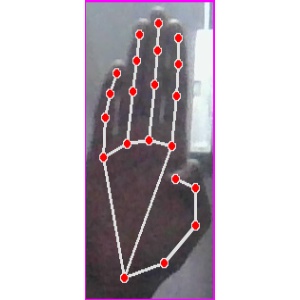
अक्षर: झ